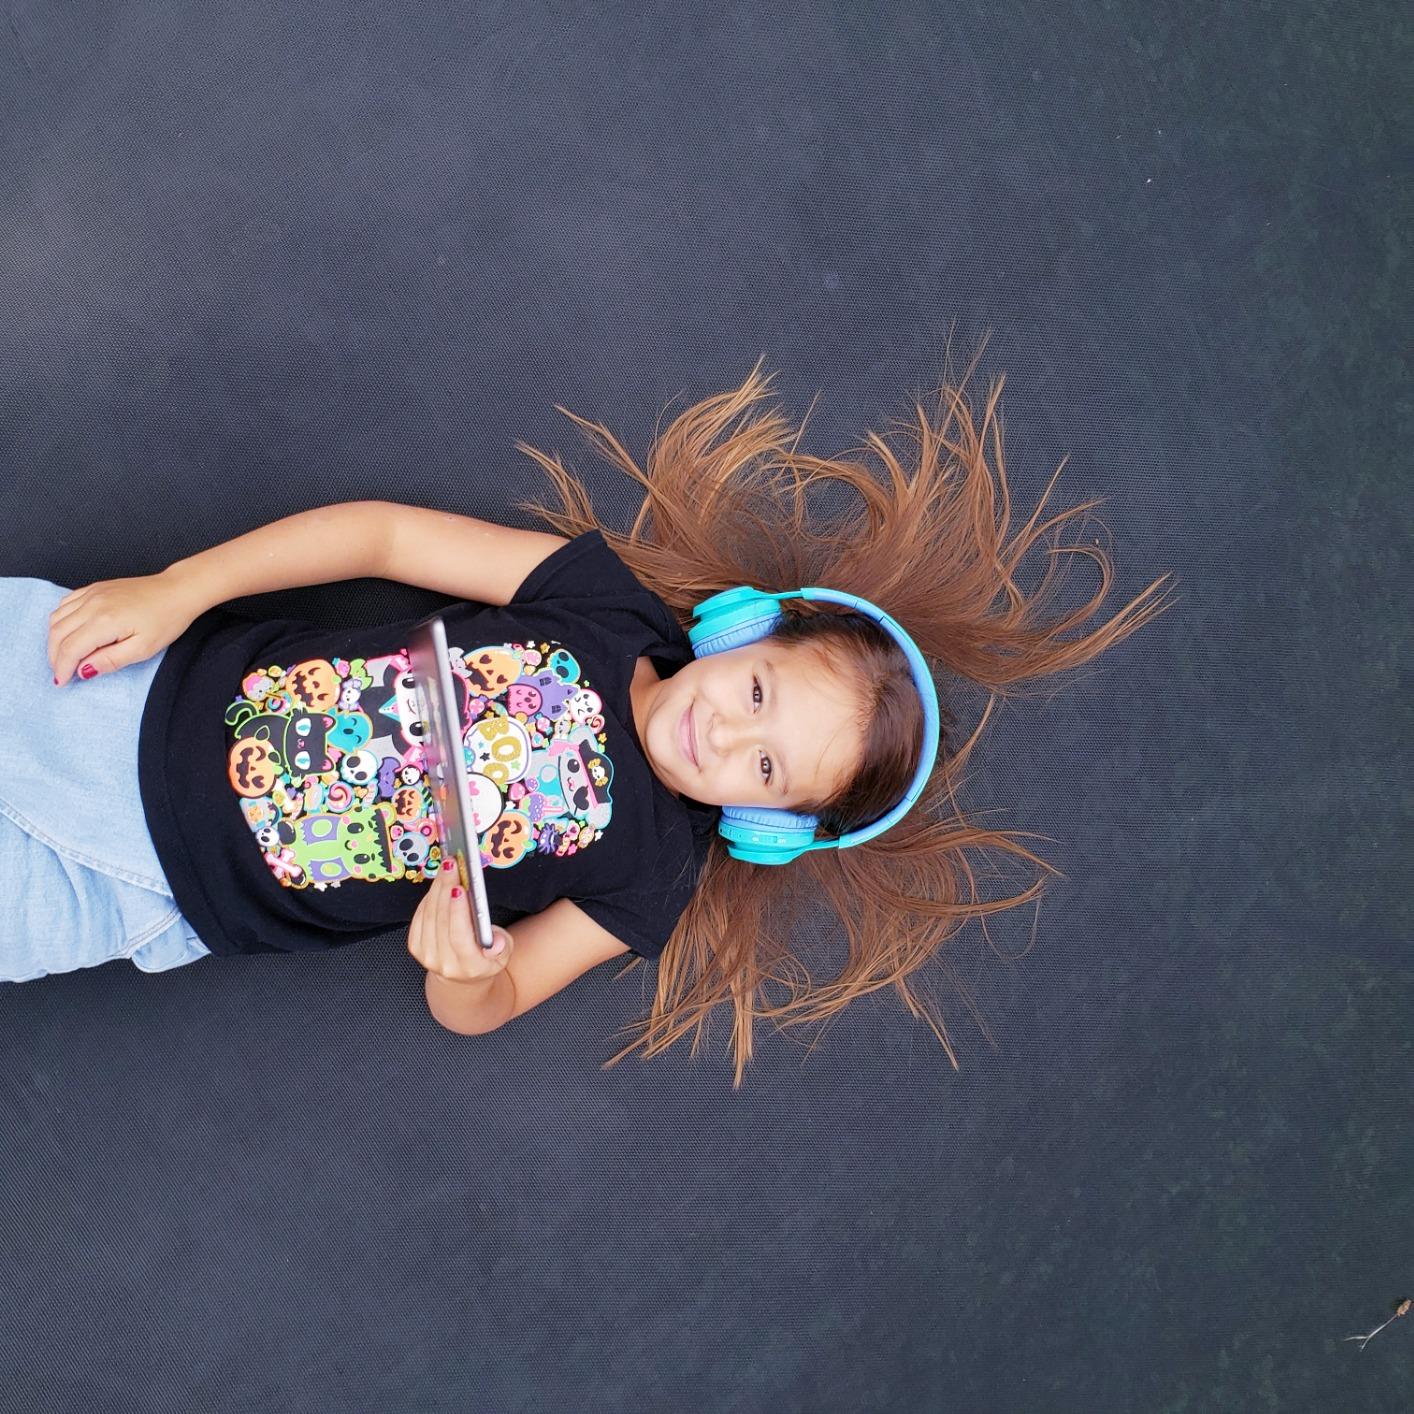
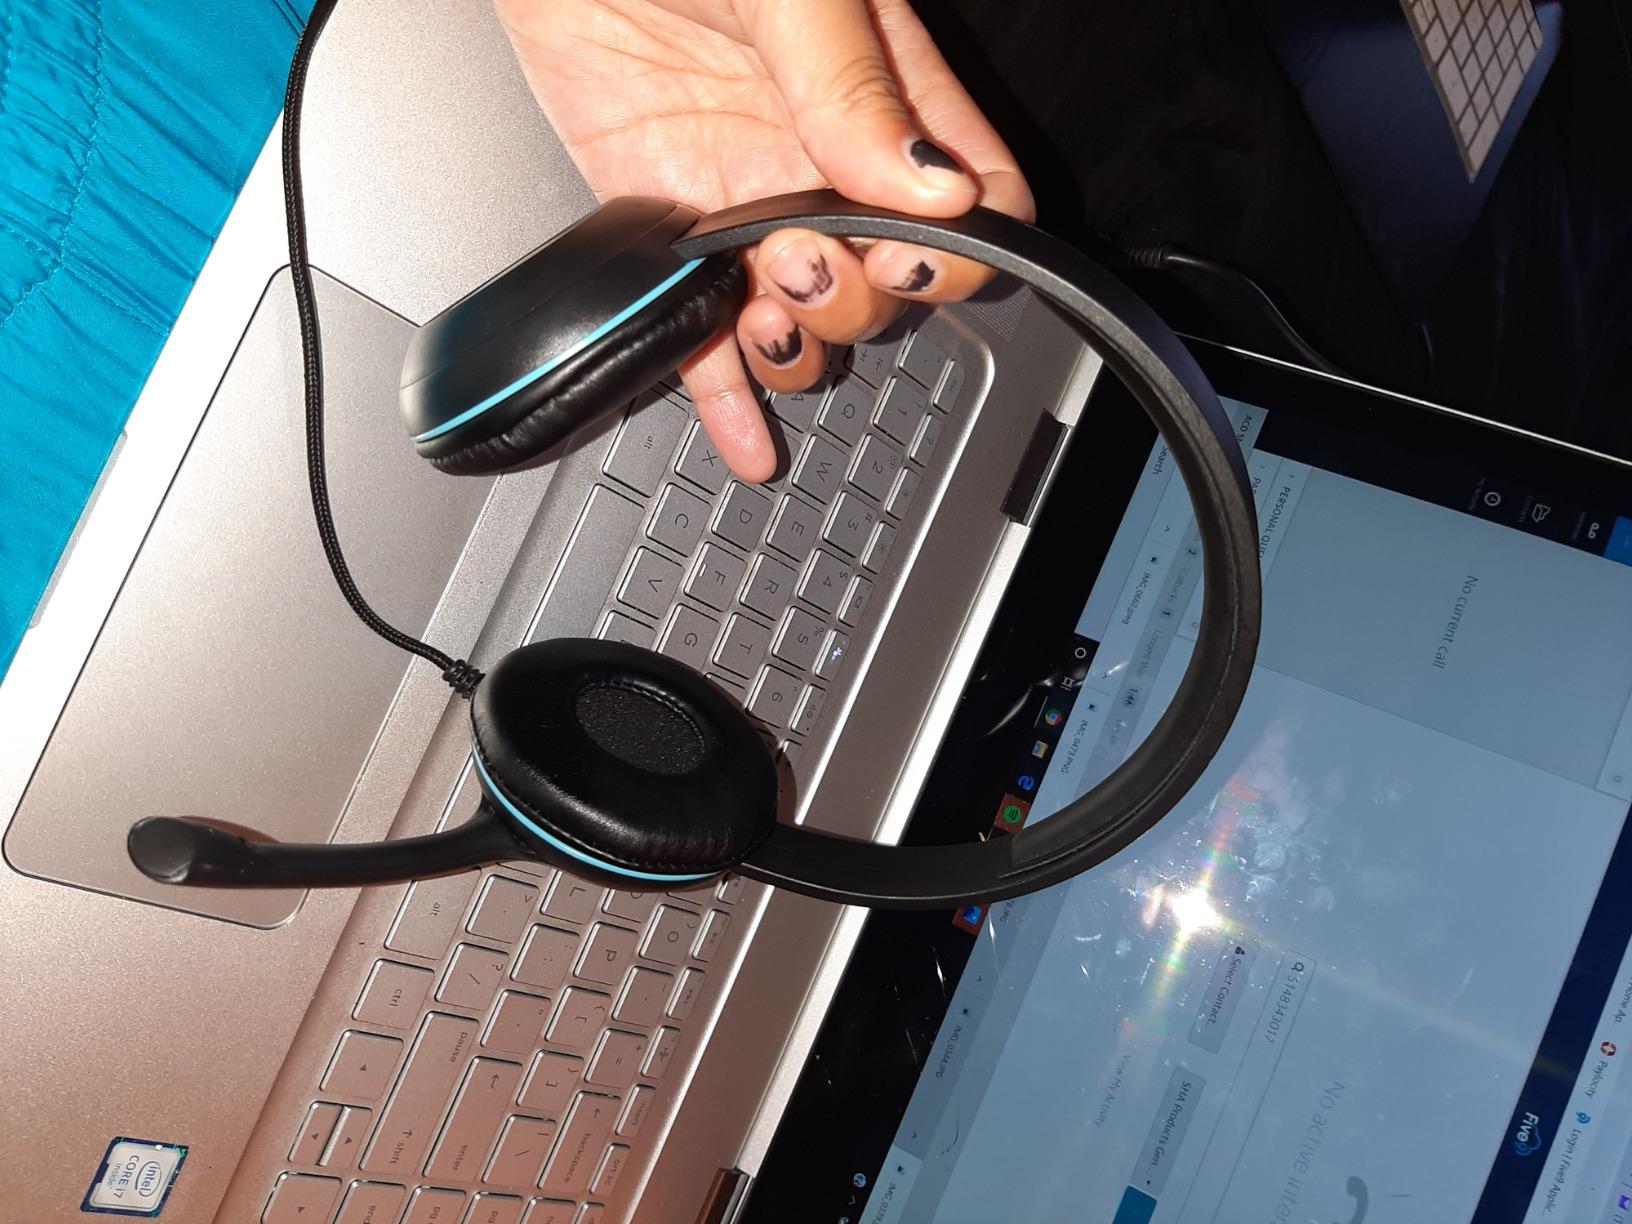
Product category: headphones
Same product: no